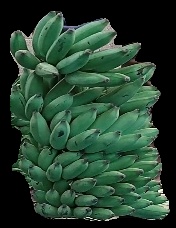
Variety: elakki-bale
Grade: grade1